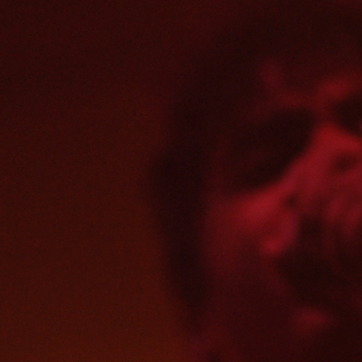
Material: hair